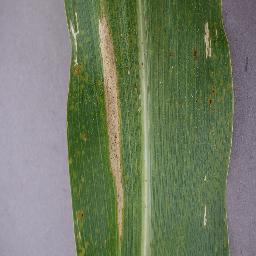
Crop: corn
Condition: (maize)_northern_blight